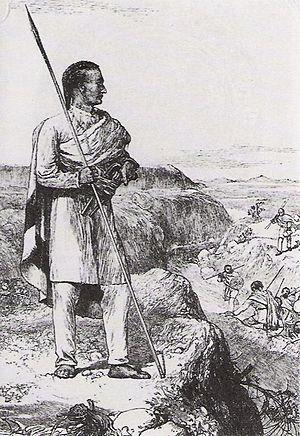
Téwodros II, 1818 - 13 avril 1868, né Kassa Hailou, est un militaire et un homme politique éthiopien, negusse negest du 11 février 1855 jusqu'à sa mort. Il est également connu sous son nom de cavalier Abba Tateq. En raison de ses exploits militaires, Téwodros est aussi surnommé Meysaw.
La Corne de l'Afrique, et en particulier le territoire de l'actuelle Éthiopie, se trouve au cœur de l'histoire de l'humanité. On y trouve les restes de certains des plus anciens hominidés connus mais également les plus anciennes traces de l'homo sapiens moderne, après le Maroc depuis mai 2017 - Djebel Irhoud, 300 000 ans.